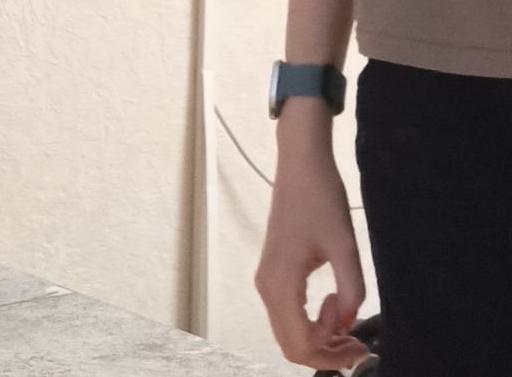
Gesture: no_gesture